Washington Nationals

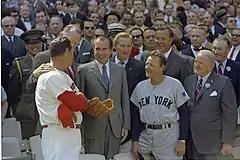
President Richard Nixon at the Washington Senators' opening game with the New York Yankees at RFK Stadium, 1969

The Washington Statesmen played in the American Association in 1891, before jumping to the National League as the Senators the following season. The Washington Senators, who were often referred to as the Nationals, played in the National League from 1892 to 1899. They were followed in 1901 by another Washington Senators franchise — a charter member of the new American League — who were officially named the Washington Nationals from 1905 to 1955. In 1912, another Washington Senators team formed as one of eight teams of the United States Baseball League. But the league and the team folded after just over a month of play in 1912.